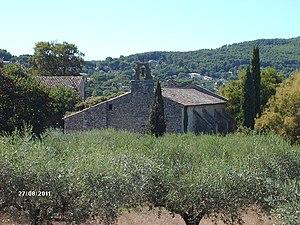
Chapelle du VI° siècle de Saint Hermentaire à Draguignan